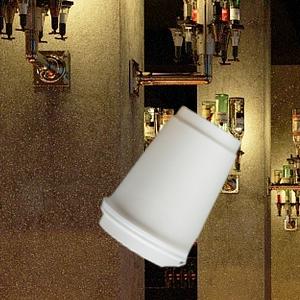
Label: cups